IBM PC DOS

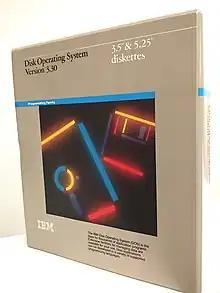
Retail box of IBM PC DOS 3.30

In August 1984, IBM introduced the Intel 80286-derived IBM PC/AT, its next-generation machine. Along with this was DOS 3.00. Despite jumping a whole version number, it again proved little more than an incremental upgrade, adding nothing more substantial than support for the AT's new 1.2 megabyte (MB) floppy disks. Planned networking capabilities in DOS 3.00 were judged too buggy to be usable and Microsoft disabled them prior to the OS's release. In any case, IBM's original plans for the AT had been to equip it with a proper next-generation OS that would use its extended features, but this never materialized. PC DOS 3.1 (released March 1985) fixed the bugs in DOS 3.00 and supported IBM's Network Adapter card on the IBM PC Network. PC DOS 3.2 added support for -inch double-density 720 KB floppy disk drives, supporting the IBM PC Convertible, IBM's first computer to use -inch floppy disks, released April 1986, and later the IBM Personal System/2 in 1987.